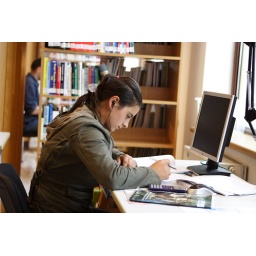
A college student studies at a computer workstation in the university library in Brasov, Romania.